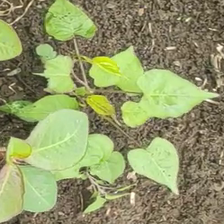
Weed species: Obscure_morning _glory(Ipomoea obscura)